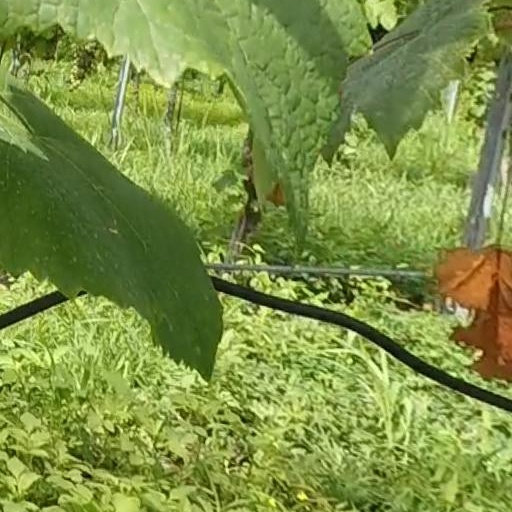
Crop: grape